Farkhunda Zahra Naderi

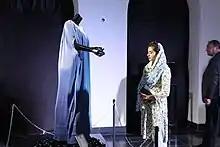

Miss Naderi argues that the Chadari design within its creations and artistic work attempts to bring the focus first on the women's rights as a core notion of "human rights" and" equality" then it draws attention on the types of dressing women choose to wear.